T. N. Srikantaiah

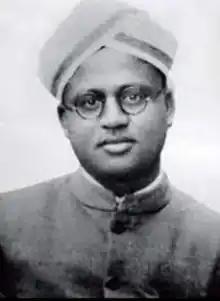
T. N. Srikantaiah (1937)

Theerthapura Nanjundaiah Srikantaiah (26 November 1906 – 7 September 1966) commonly known as 'Thee. Nam. Shree, was a Kannada poet, essayist, editor, translator, linguist and teacher. He was awarded the "Pampa Prashasthi" for his work on the history and tradition of Indian poetics spanning two millennia titled "Bharathiya Kavyamimamse". T. N. Srikantaiah was instrumental in preparing and publishing the Kannada version of Constitution of India in 1952. He is credited with the use of the vernacular equivalent of "Rashtrapathi" for the English 'President', a usage which is still in vogue. Srikantaiah was responsible for guiding the doctoral theses of Kannada litterateurs like S. Anantanarayan and M. Chidananda Murthy. An active participant in the Kannada Dictionary Project, Srikantaiah later laid the foundations for the Post Graduate Department at Manasa Gangotri campus at University of Mysore.